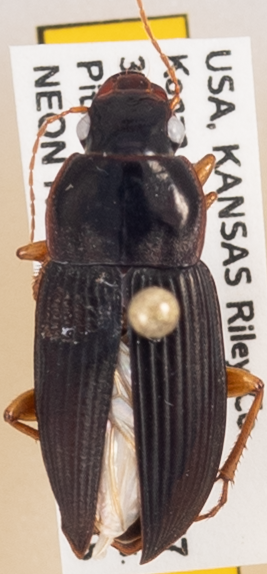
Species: Harpalus pensylvanicus
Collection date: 2020-07-15
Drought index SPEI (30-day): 0.444
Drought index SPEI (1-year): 0.8
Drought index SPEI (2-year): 2.09